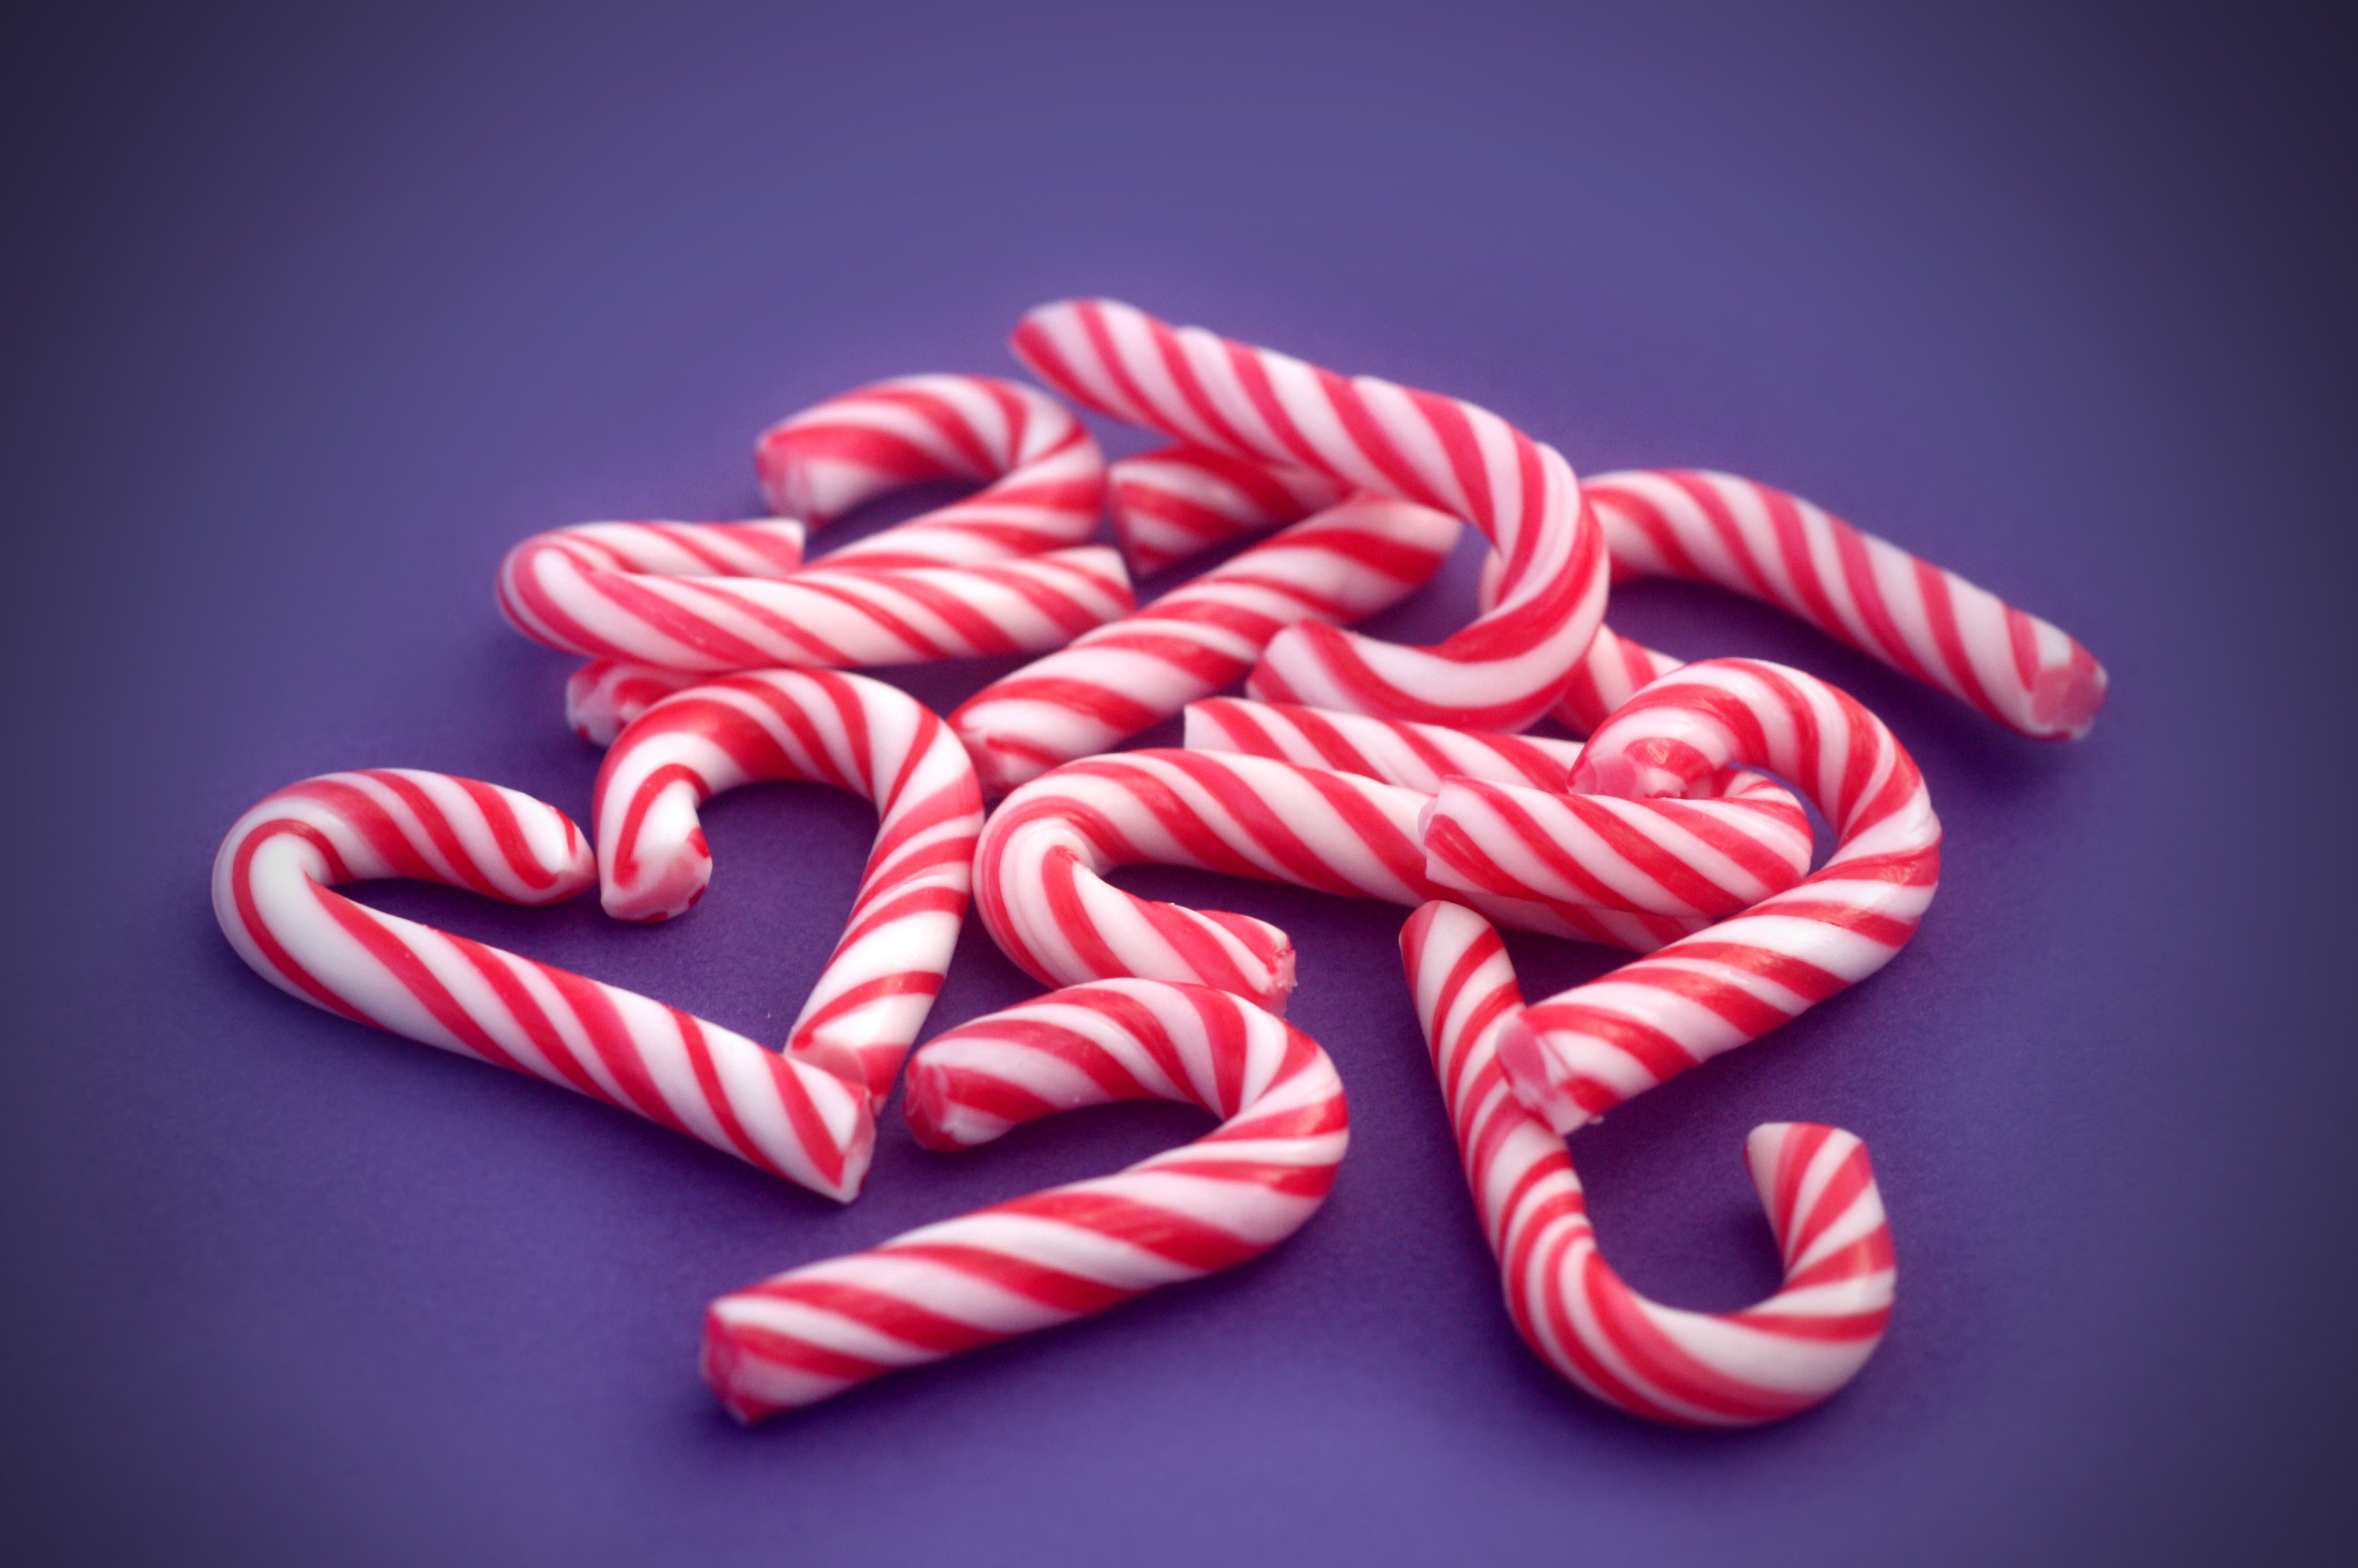
winter, white, sweet, heart, decoration, pile, food, red, holiday, christmas, dessert, mint, festive, striped, human body, design, sugar, stripes, seasonal, candy, organ, december, cane, xmas, candy cane, traditional, treat, heap, peppermint, stick, confectionery, valentine's day